Darin (singer)

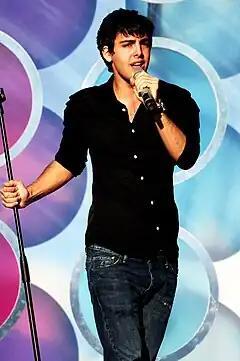
Darin in 2012

Darin Zanyar (born 2 June 1987), known mononymously as Darin, is a Swedish singer-songwriter. He first gained prominence after participating in the first season of the "Swedish Idol". Darin has released nine studio albums, eight of which have gone to number 1, making him one of Sweden's most successful recording artists.